Ridgely Middle School

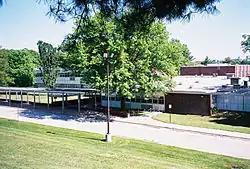
North elevation view

Ridgely Middle School is a Blue Ribbon-award-winning middle school that serves students in sixth through eighth grades as part of the Baltimore County Public Schools. This school serves students coming from elementary schools in Lutherville, Timonium, Hampton and Ruxton-Riderwood, Maryland.